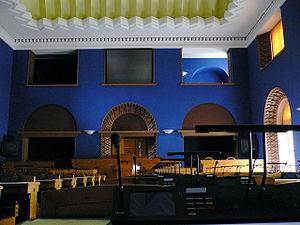
Eugen Habermann est un architecte Estonien.
Herbert Voldemar Johanson est un architecte estonien.